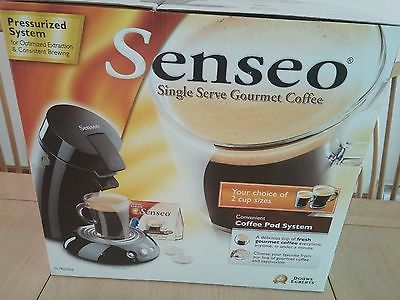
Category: coffee maker